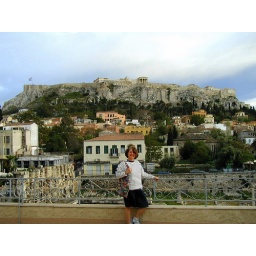
..on the roof of the ouzeri building in Monastiraki, withe the Roman agora, Plaka and the Acropolis behind her.